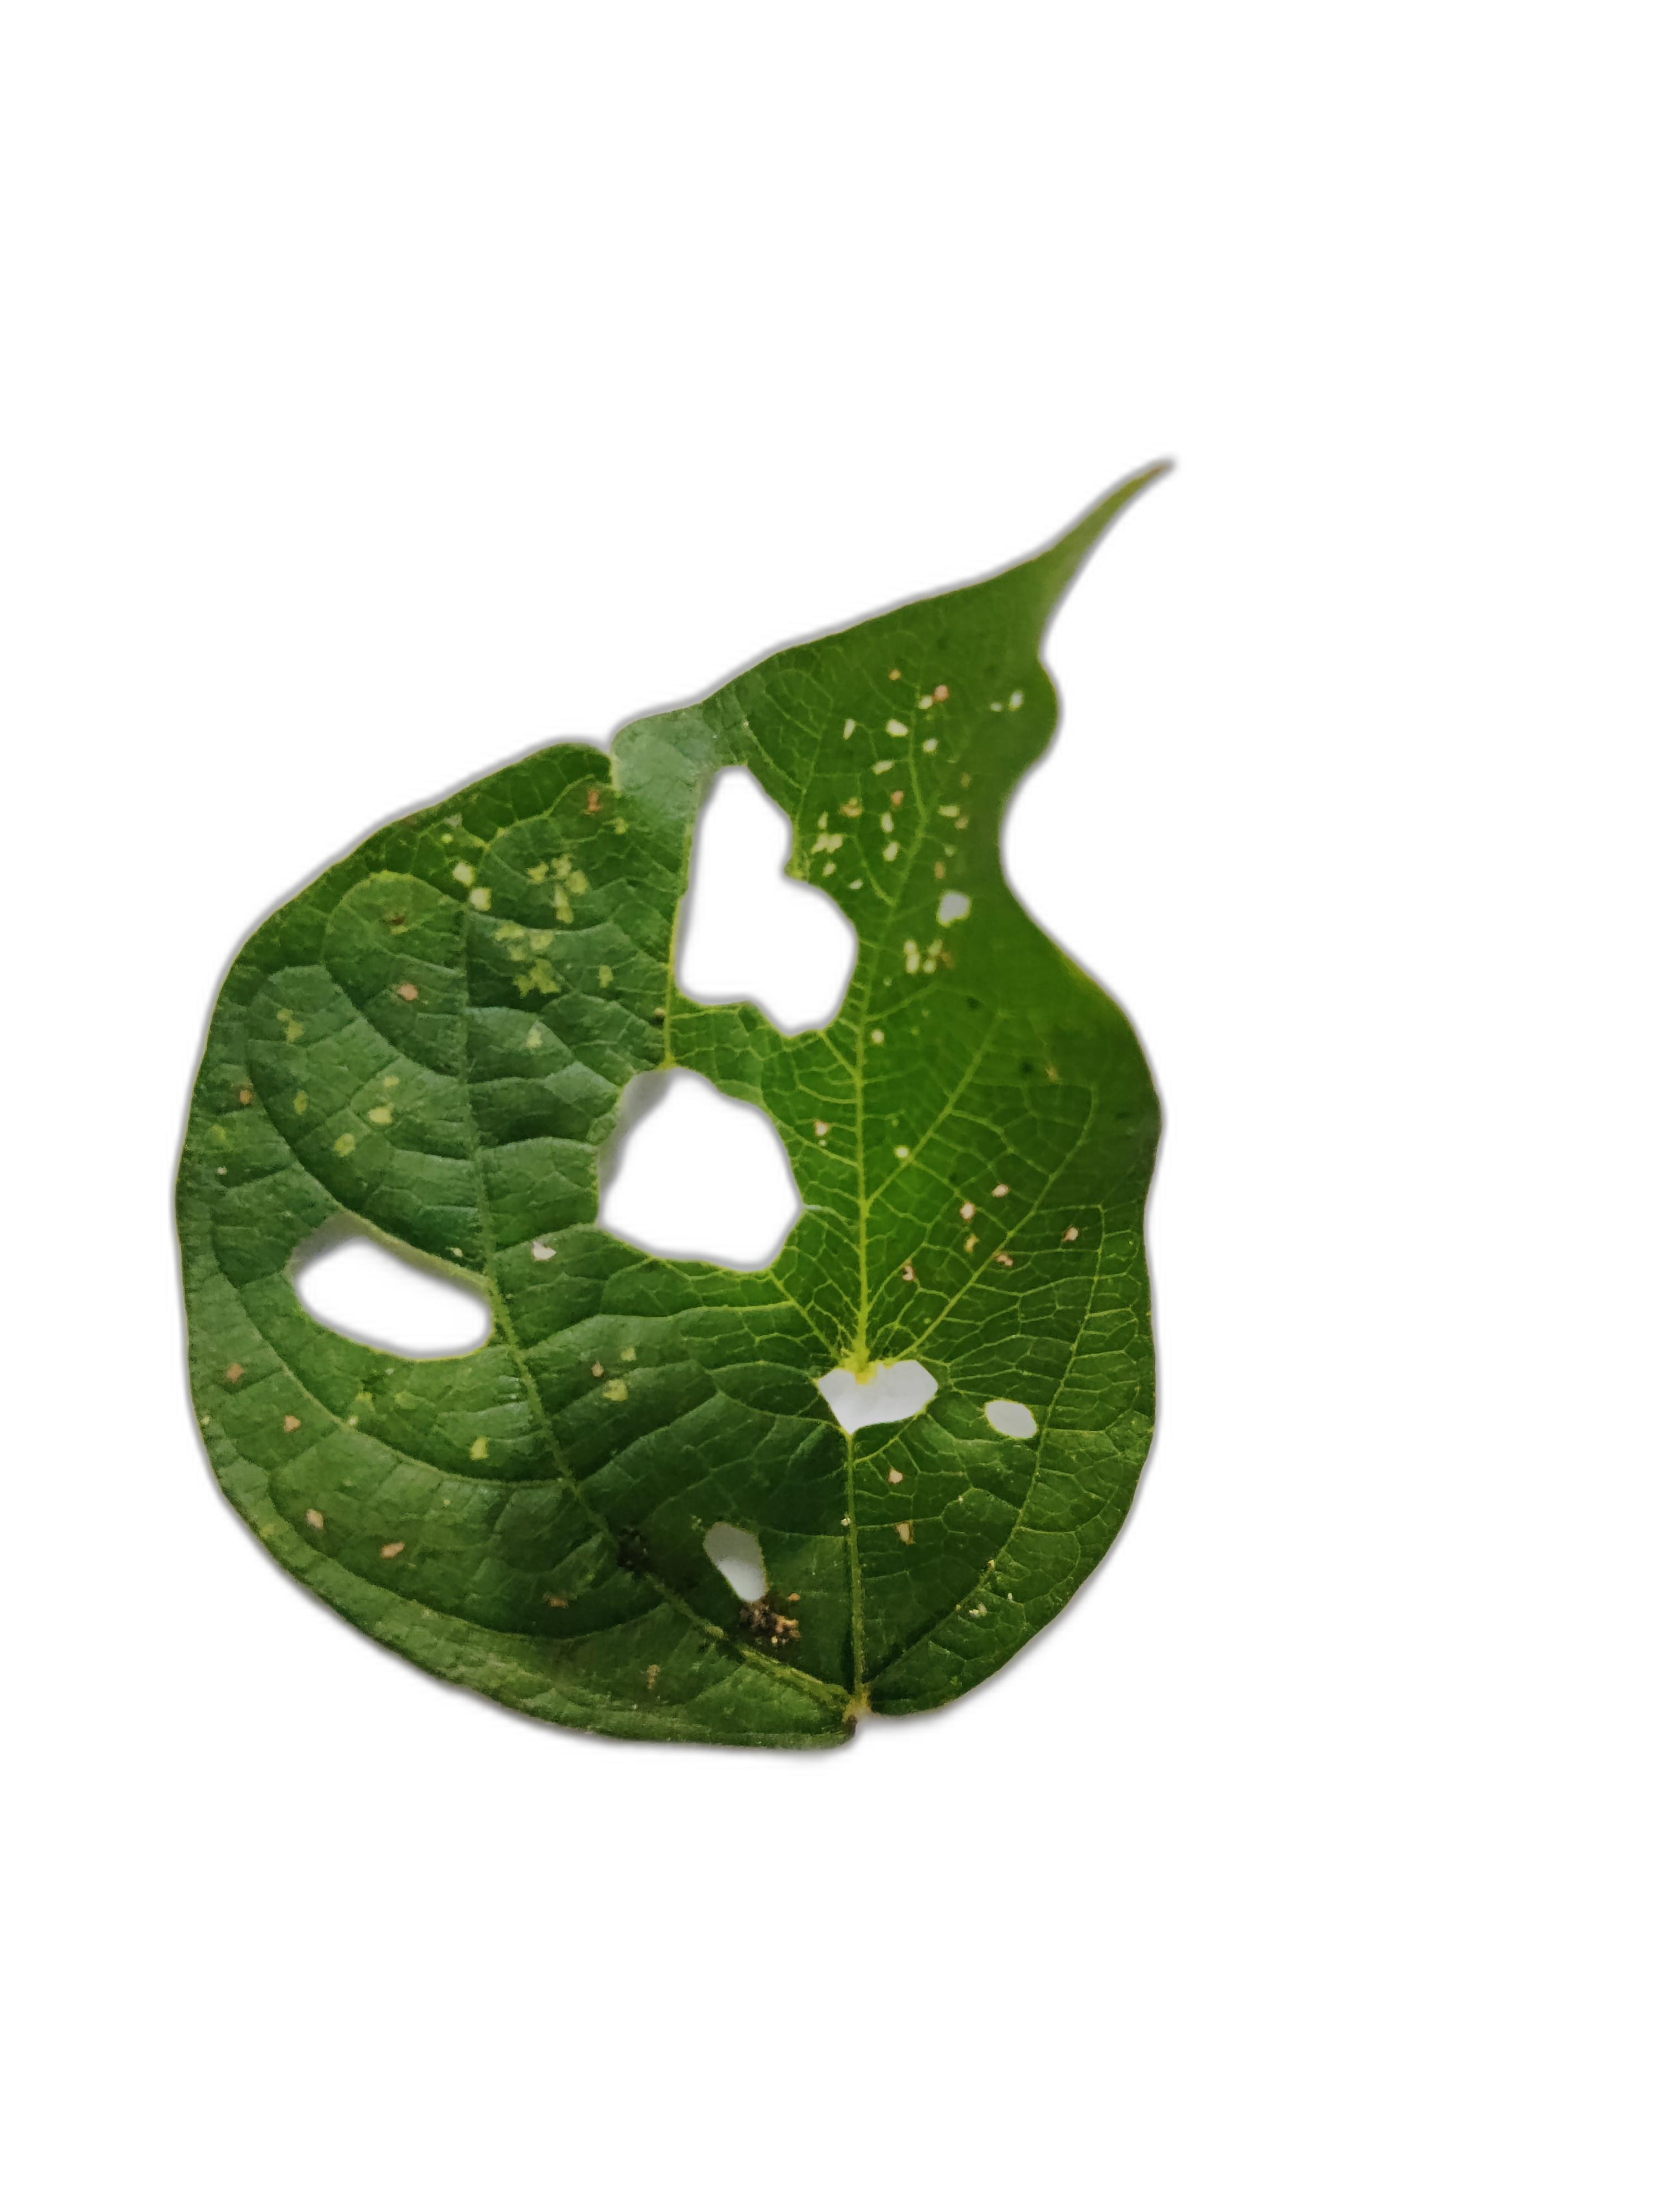
Label: Cercospora leaf spot